Jessica Marie Johnson

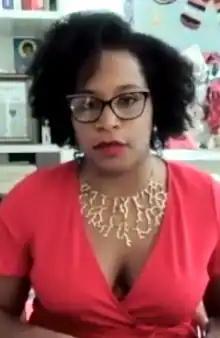
Johnson in 2021

Jessica Marie Johnson is an American historian and Black studies scholar specializing in the history of the Atlantic slave trade. She is an associate professor in the department of history at the Johns Hopkins University Zanvyl Krieger School of Arts and Sciences. In 2020, Johnson published a Black feminist history of the founding of New Orleans titled "Wicked Flesh: Black Women, Intimacy, and Freedom in the Atlantic World."